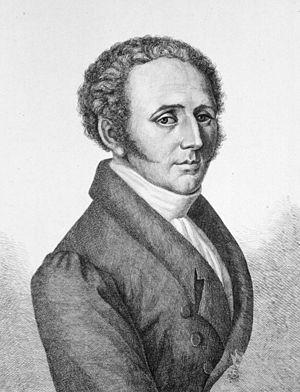
Konrad Johann Martin Langenbeck est un chirurgien, ophtalmologue et anatomiste allemand natif d'Horneburg.